Writer

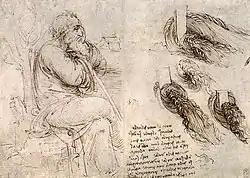
Leonardo da Vinci "Old Man with water studies". In the Royal Library, Windsor. Thought to be a self-portrait, showing Leonardo's writing and drawing.

Some fictional writers are very well known because of the strength of their characterization by the real writer or the significance of their role as writer in the plot of a work. Examples of this type of fictional writer include Edward Casaubon, a fictional scholar in George Eliot's "Middlemarch", and Edwin Reardon, a fictional writer in George Gissing's "New Grub Street". Casaubon's efforts to complete an authoritative study affect the decisions taken by the protagonists in Eliot's novel and inspire significant parts of the plot. In Gissing's work, Reardon's efforts to produce high quality writing put him in conflict with another character, who takes a more commercial approach. Robinson Crusoe is a fictional writer who was originally credited by the real writer (Daniel Defoe) as being the author of the confessional letters in the work of the same name. Bridget Jones is a comparable fictional diarist created by writer Helen Fielding. Both works became well-known and popular; their protagonists and story were developed further through many adaptations, including film versions. Cyrano de Bergerac was a real writer who created a fictional character with his own name. The "Sibylline Books", a collection of prophecies were supposed to have been purchased from the Cumaean Sibyl by the last king of Rome. Since they were consulted during periods of crisis, it could be said that they are a case of real works created by a fictional writer.